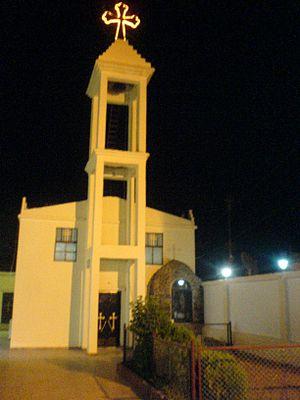
Al-Malikiyah est un chef-lieu de district situé dans la province d'Al-Hasaka en Syrie.